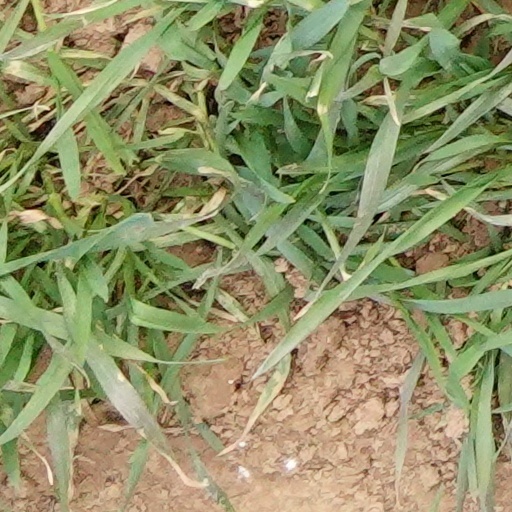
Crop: wheat